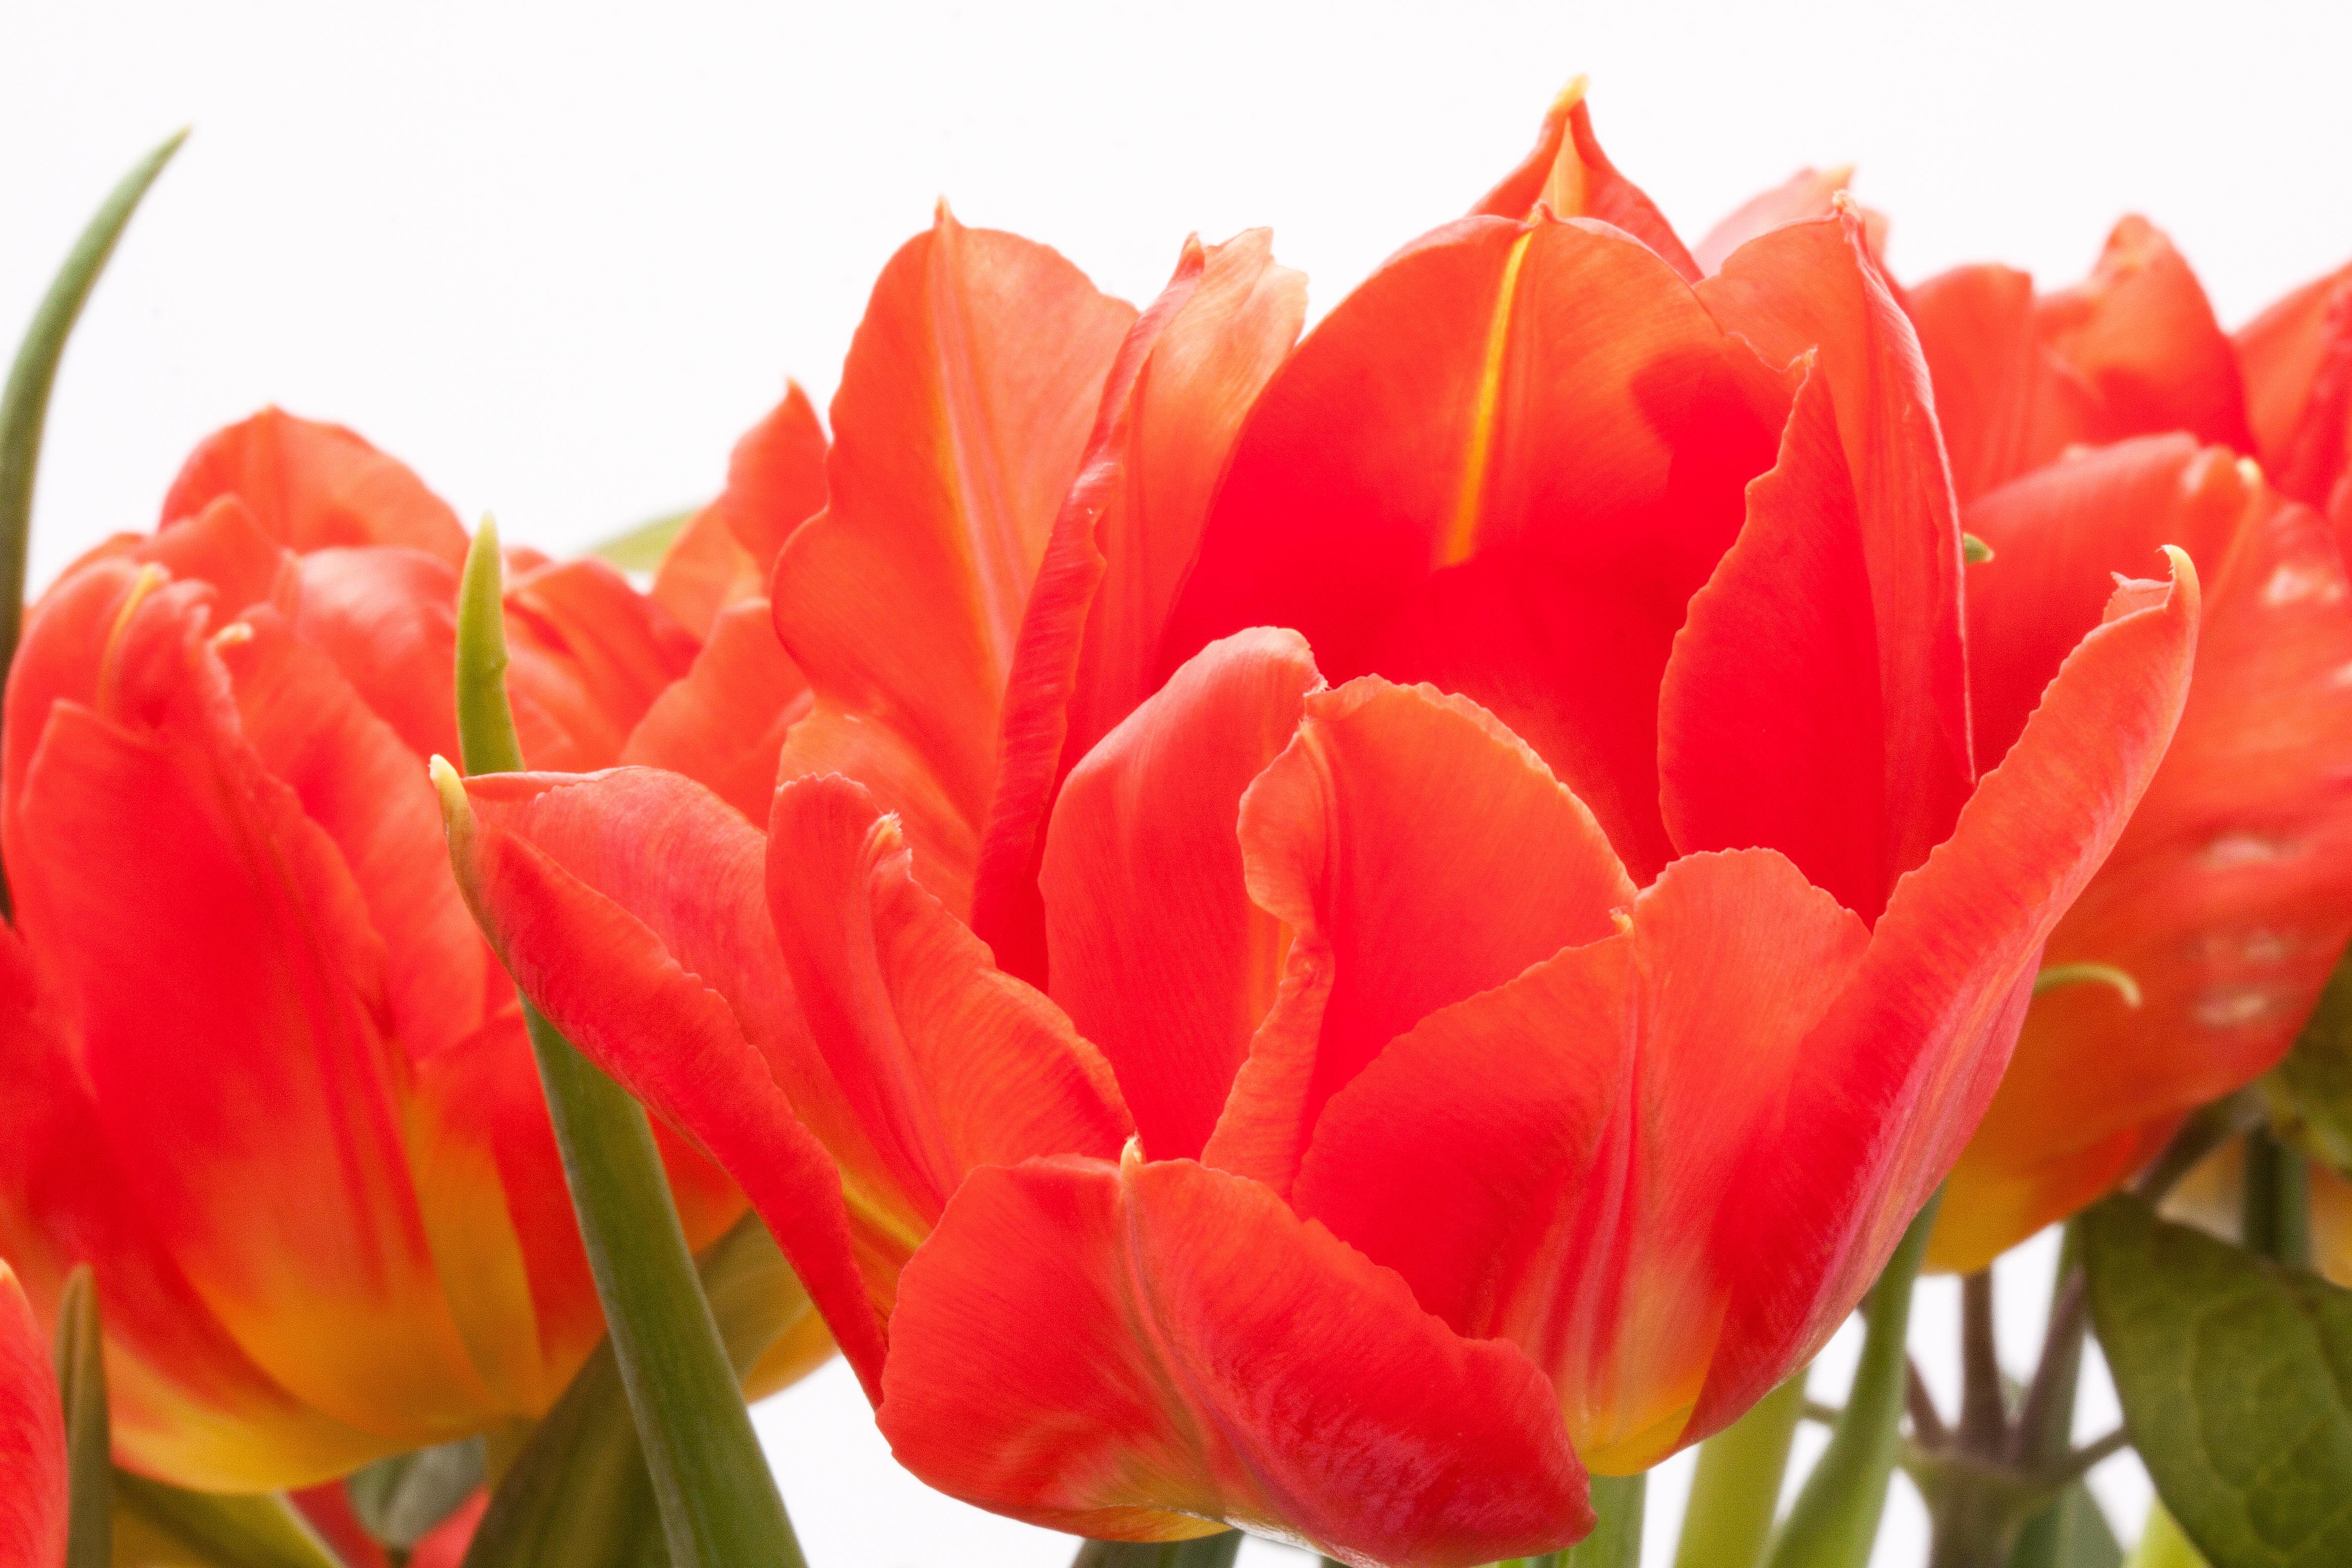
nature, blossom, plant, flower, petal, bloom, tulip, spring, green, red, macro, flora, flowers, salmon, tulips, lily, flowering plant, schnittblume, lily family, flower bracts, land plant